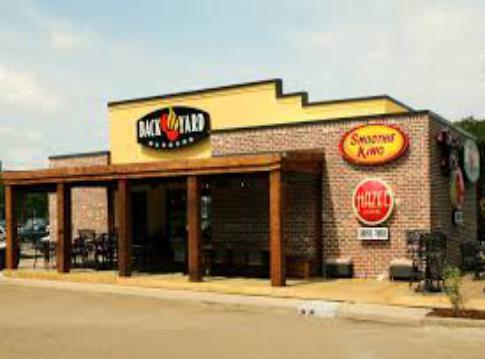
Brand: Back Yard Burgers
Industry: Food